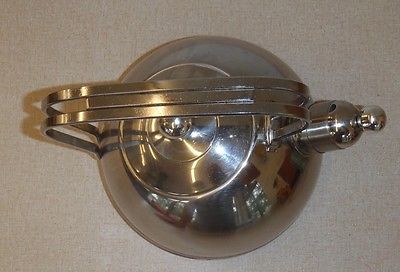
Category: kettle